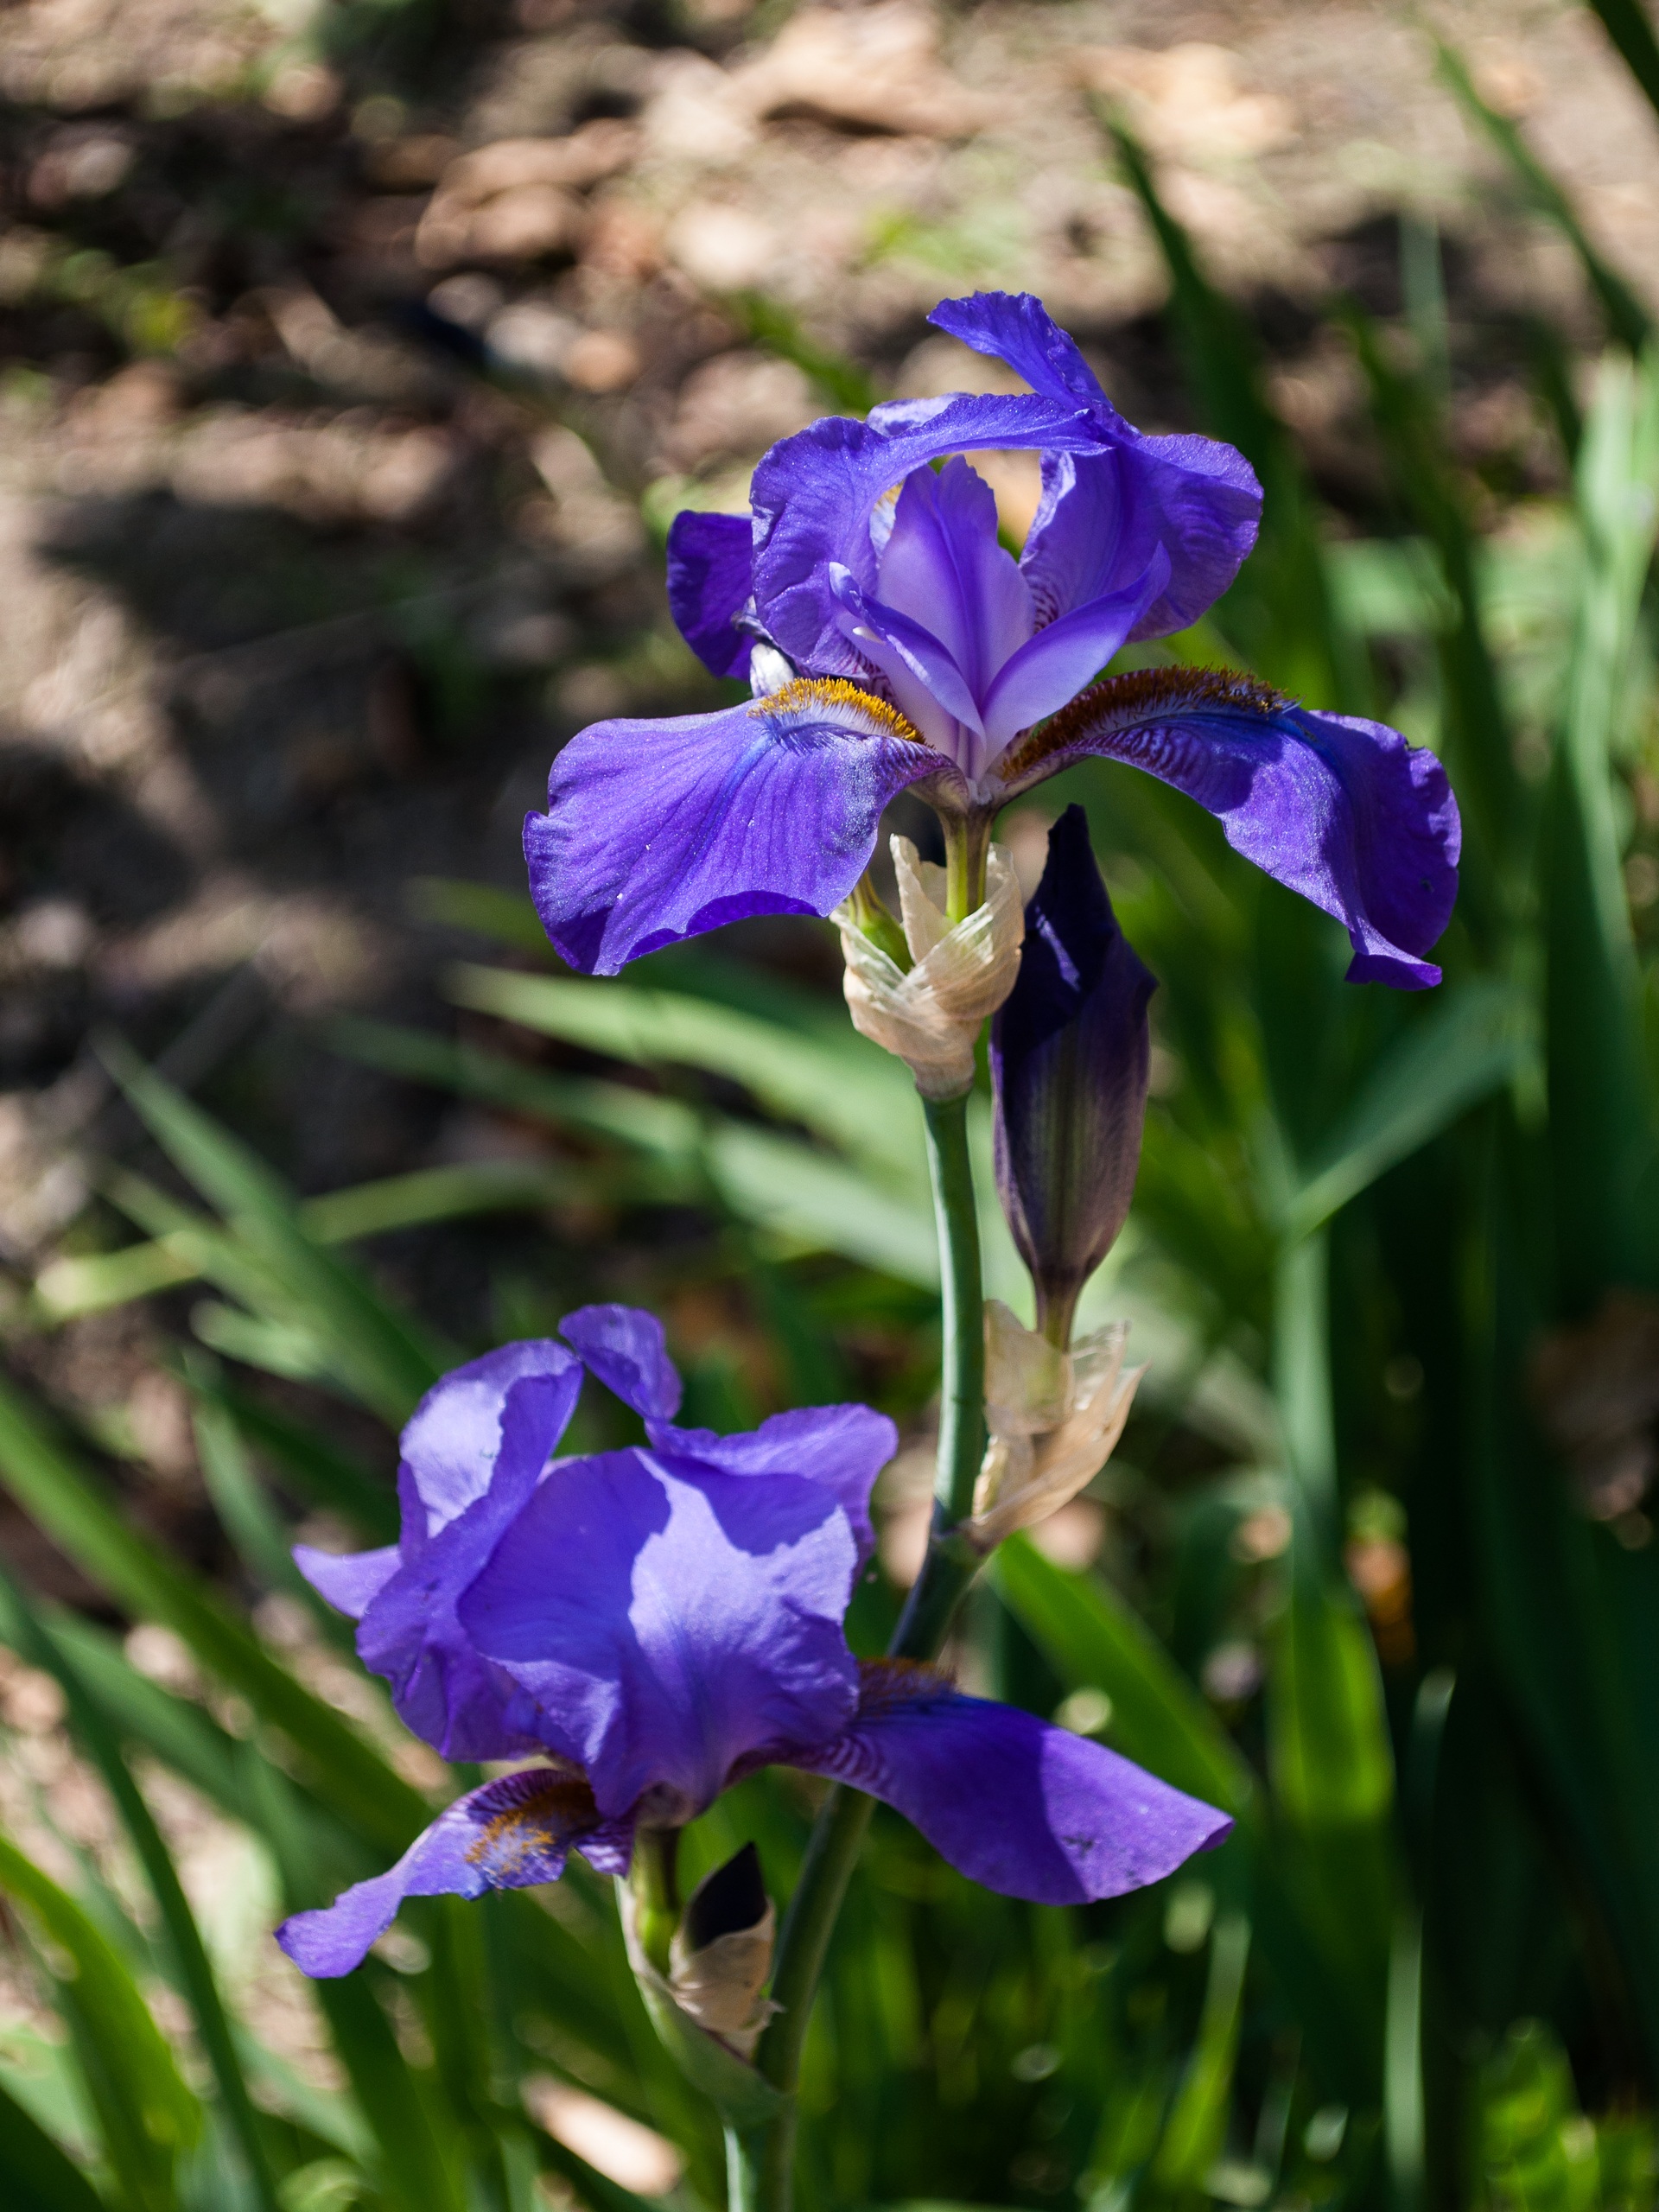
nature, plant, flower, botany, flora, wildflower, prato, petals, iris, eye, violet, floret, flowering plant, color purple, dayflower, bellflower family, iris versicolor, land plant, violet family, dayflower family, iris family